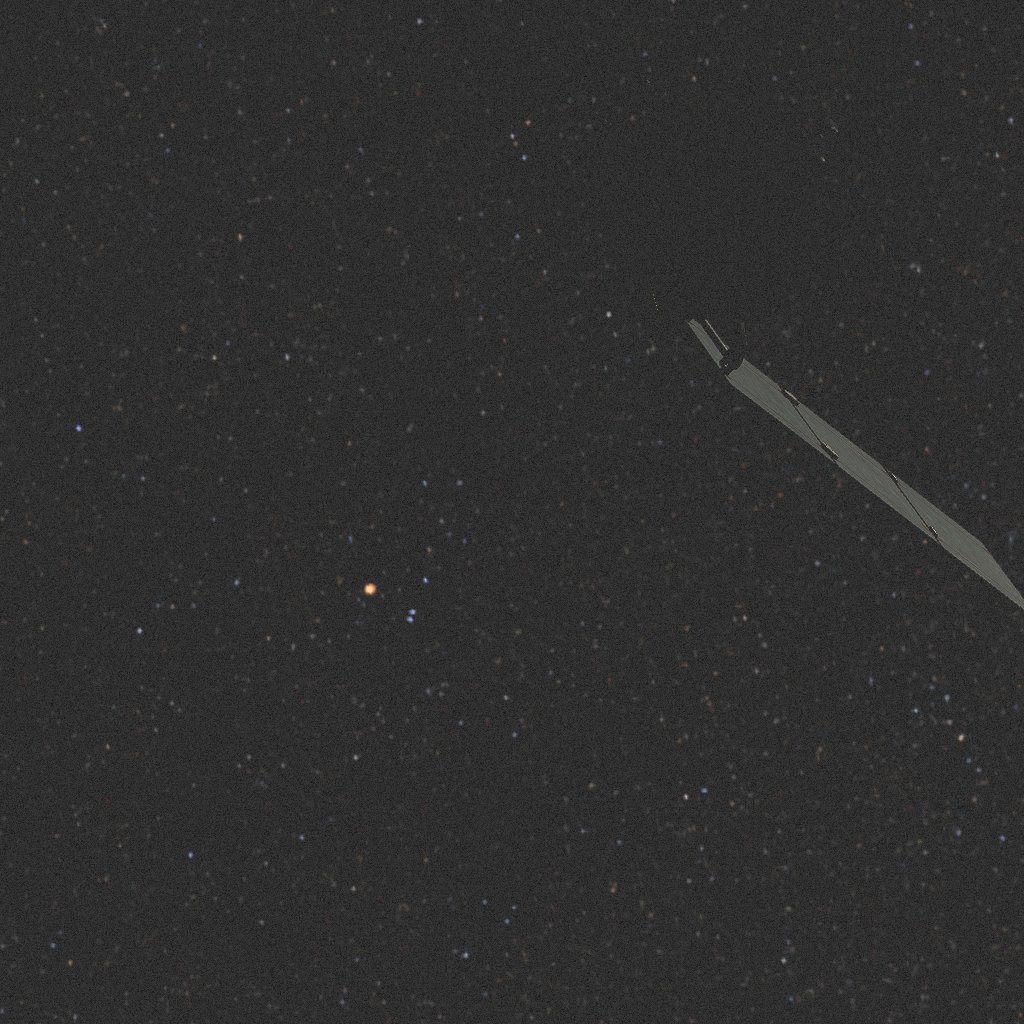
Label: earth_observation_sat_1